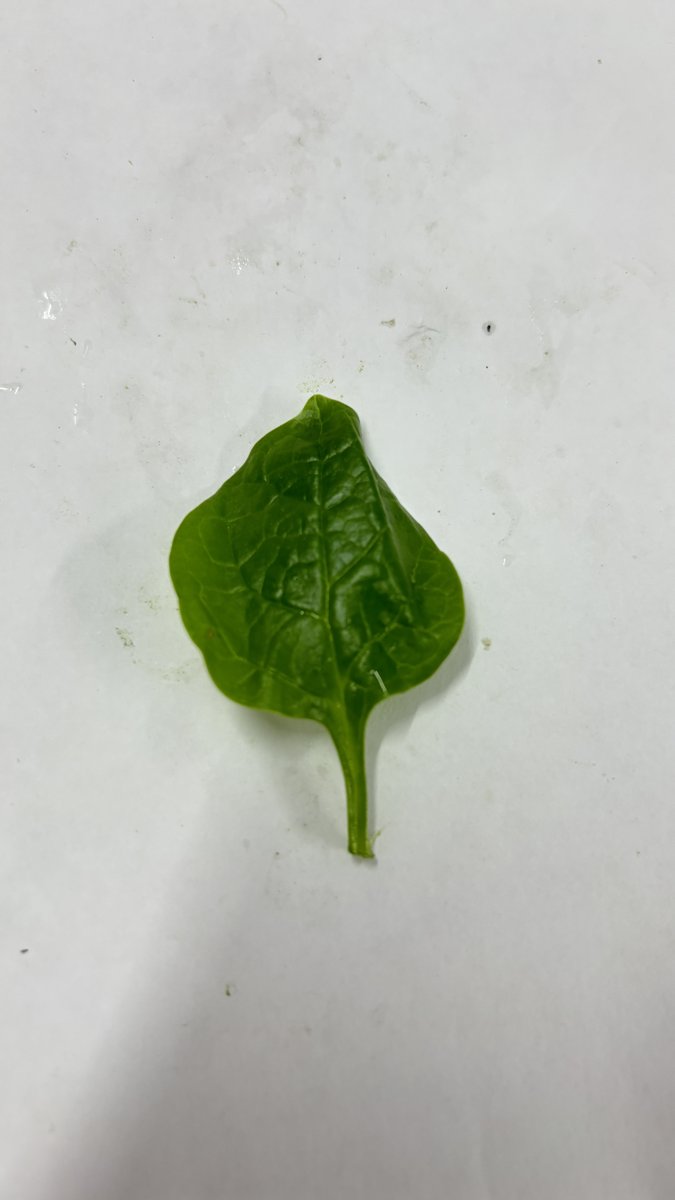
Label: Healthy-Leaf